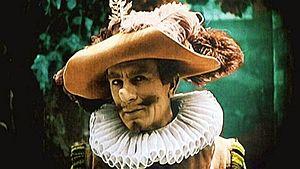
Cyrano de Bergerac interprété par Pierre Magnier
Cyrano de Bergerac est un film franco-italien réalisé par Augusto Genina en 1922 d'après l'œuvre d'Edmond Rostand. Il est sorti en France et aux États-Unis en 1925.